University of Pennsylvania

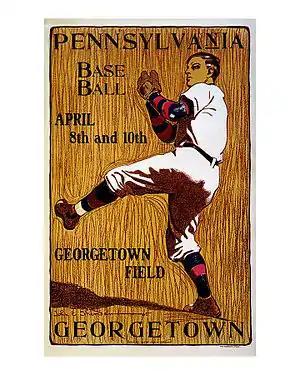
A baseball program for Penn's baseball game against Georgetown,

Every College House at the University of Pennsylvania has at least four members of faculty in the roles of House Dean, Faculty Master, and College House Fellows. Within the College Houses, Penn has nearly 40 themed residential programs for students with shared interests such as world cinema or science and technology. Many of the nearby homes and apartments in the area surrounding the campus are often rented by undergraduate students moving off campus after their first year, as well as by graduate and professional students.